Luna Schweiger

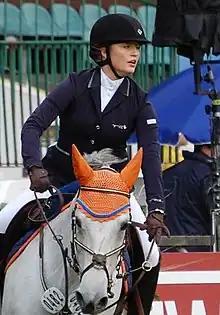
Schweiger in 2015

Luna Marie Schweiger (born 11 January 1997) is a German actress. She is best known for her role in the 2007 film "Keinohrhasen" and its 2009 sequel "Zweiohrküken", directed by her father Til Schweiger.